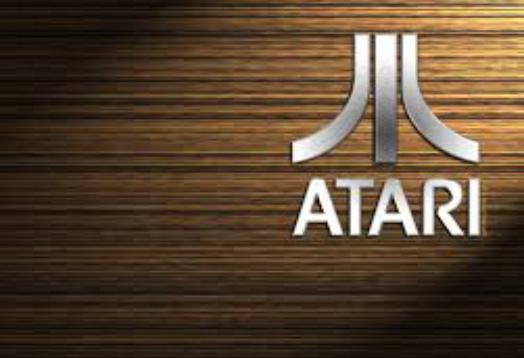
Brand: atari 2600-1
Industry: Clothes